Sam Anderson (rugby league)

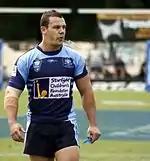

On 3 May 2015, Anderson played for the New South Wales Residents against the Queensland Residents for the third year in a row. He added another NRL game to his tally and captained the Penrith club's New South Wales Cup team.